Question: Please indicate a possible affordance area of the skis that can be used for carrying
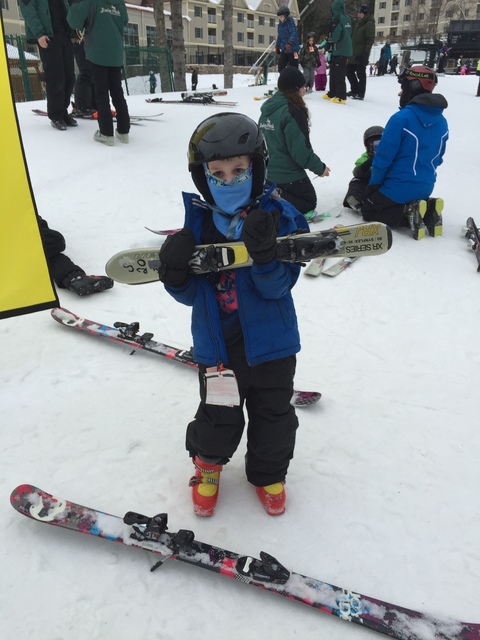
Answer: [62.556, 304.361, 318.797, 404.211]